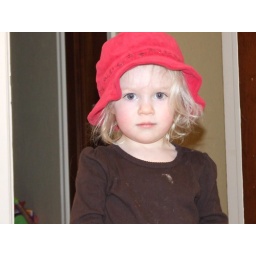
Serious in her red hat